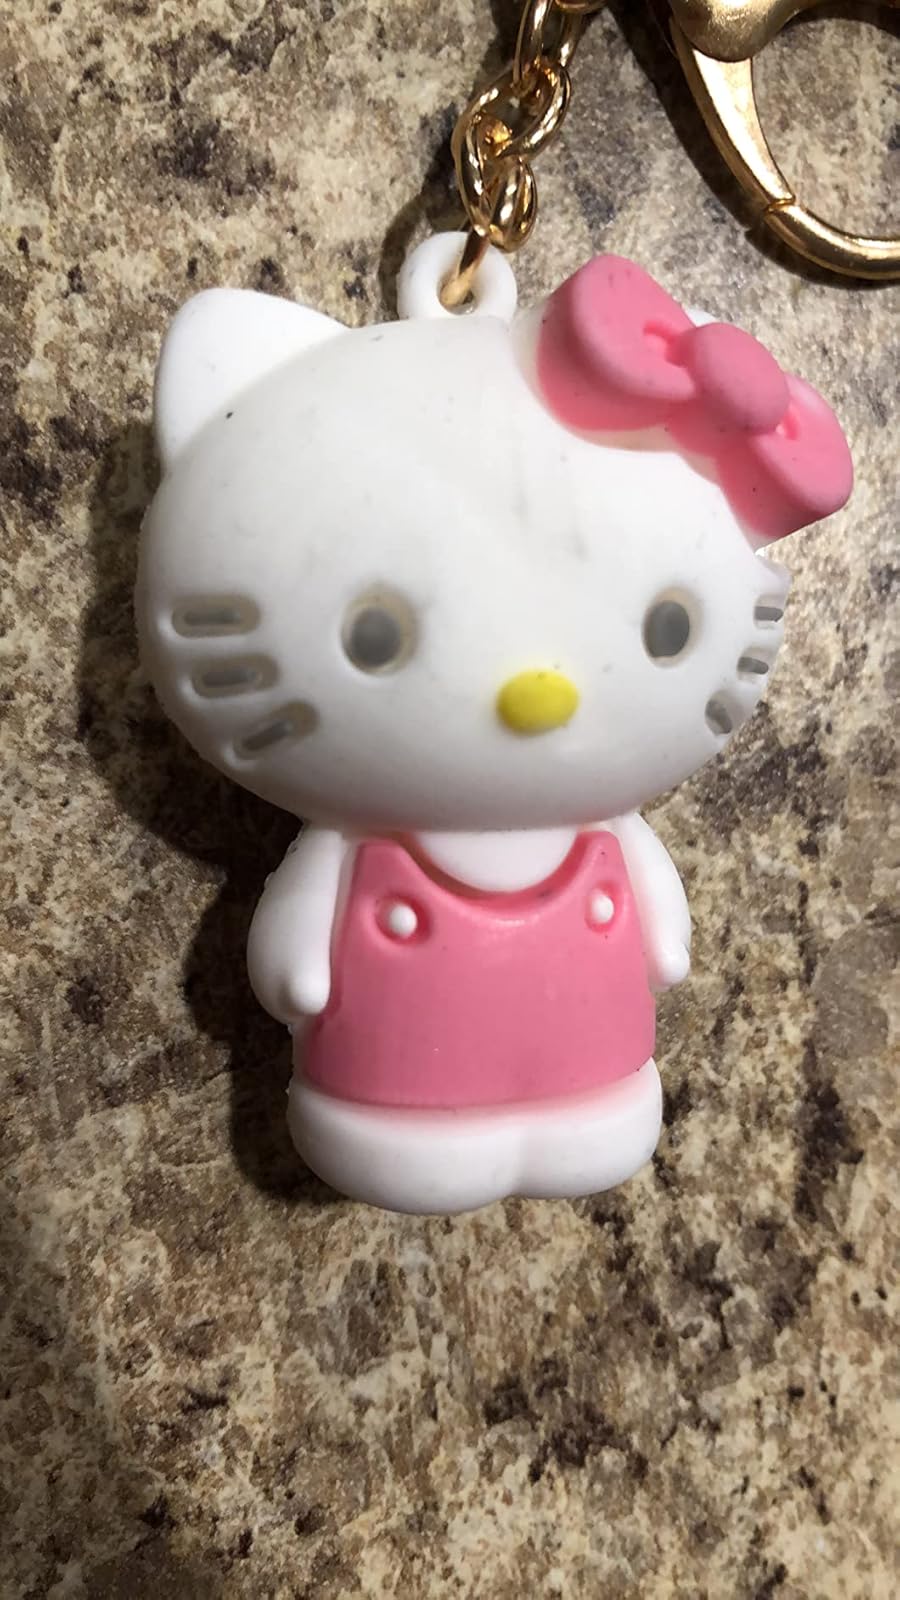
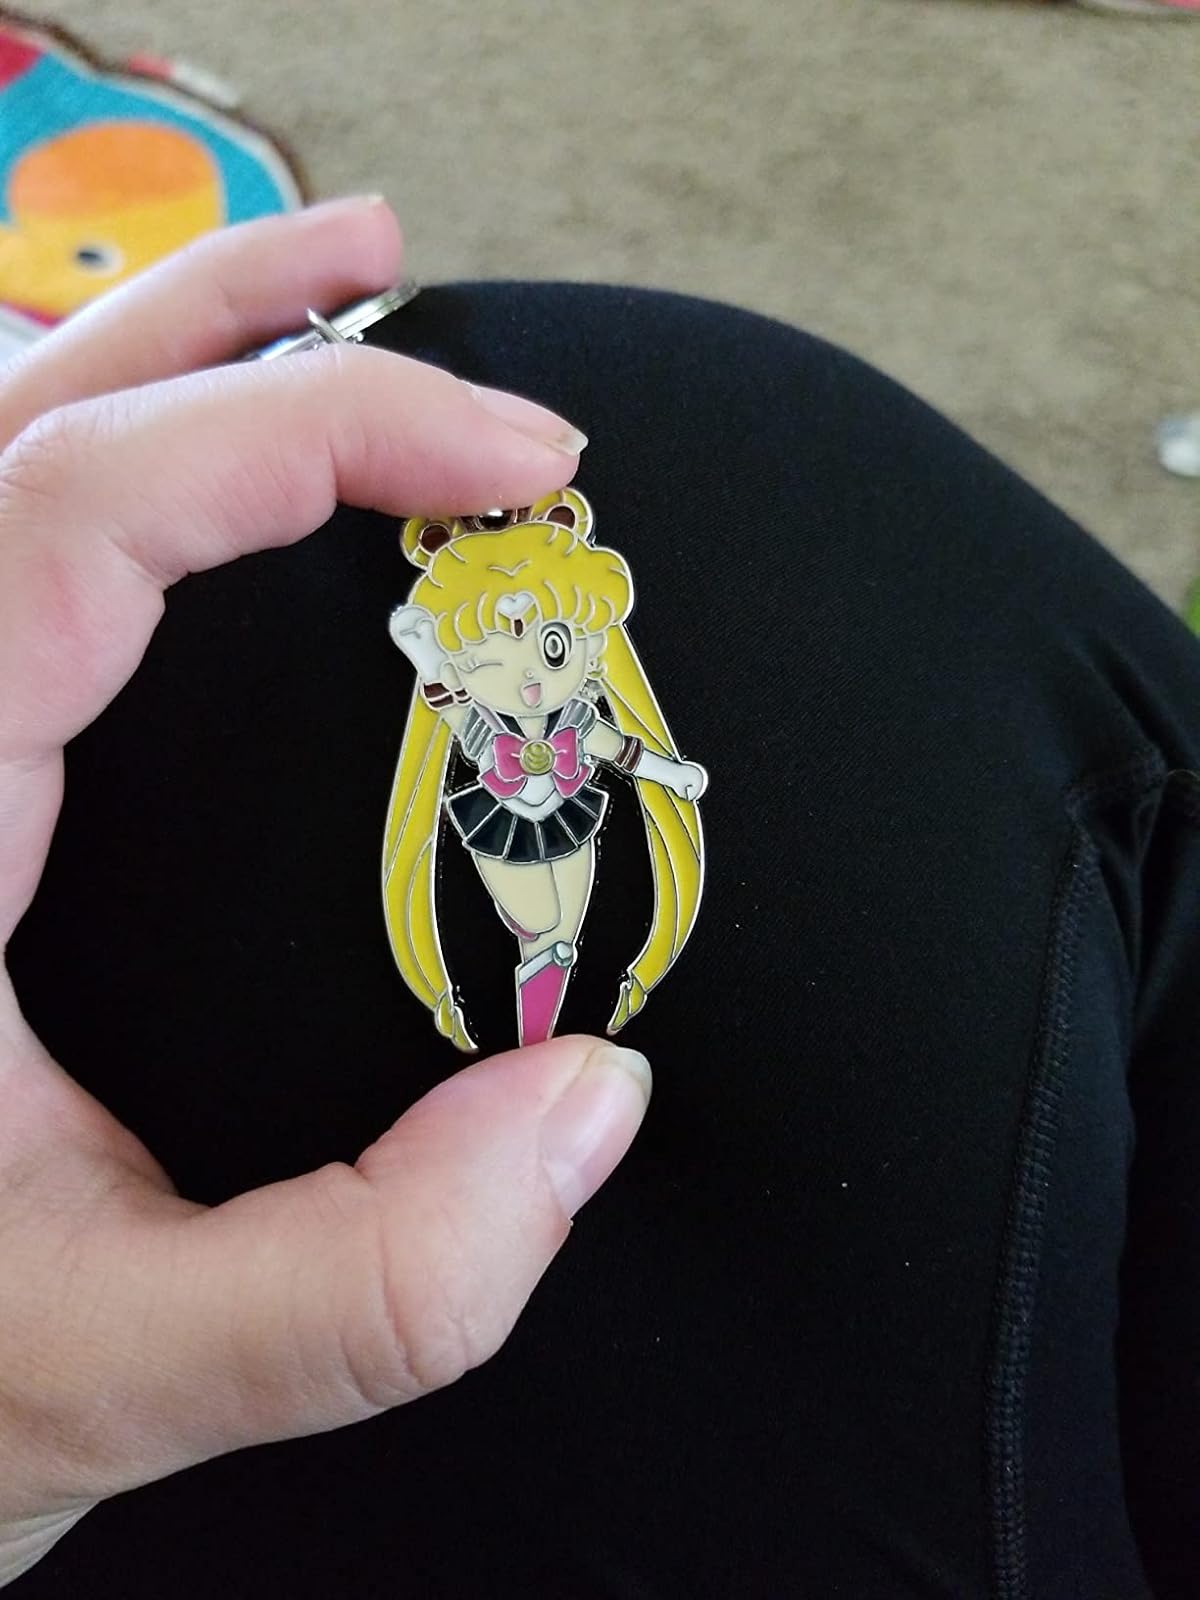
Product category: accessories_keychain
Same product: no